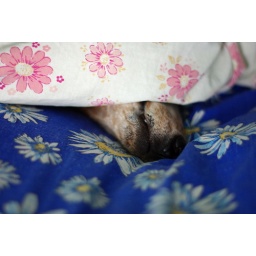
I caught Fido sleeping in my bed today